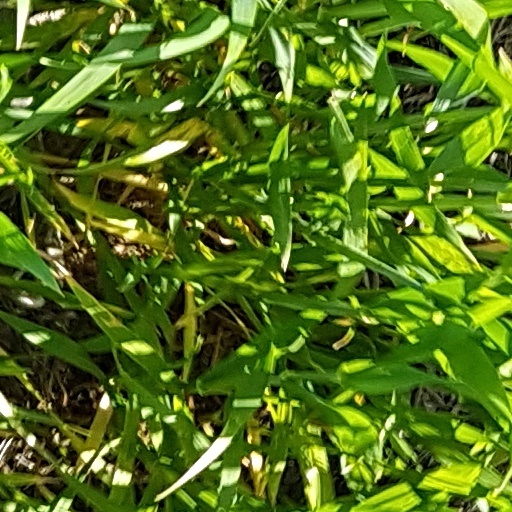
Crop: wheat